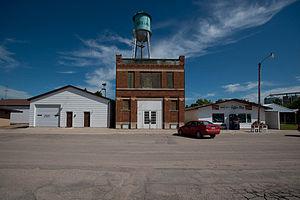
La ville de Rocklake est située dans le comté de Towner, dans l’État du Dakota du Nord, aux États-Unis. Sa population s’élevait à 101 habitants lors du recensement de 2010, estimée à 100 habitants en 2018.